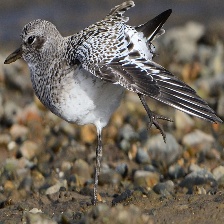
Species: GREY PLOVER
Scientific name: PLUVIALIS SQUATAROLA